Berlin-Wilhelmsruh station

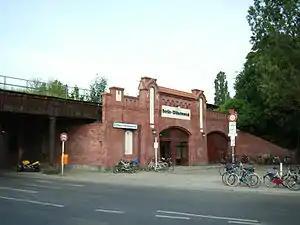

Berlin-Wilhelmsruh (in German "S-Bahnhof Berlin-Wilhelmsruh") is a railway station in the neighbourhood of Reinickendorf, right adjacent to the locality of Wilhelmsruh, in the city of Berlin, Germany. Until the 1938 administrative border shift, the station happened to be within the boundaries of Wilhelmsruh. It is served by the Berlin S-Bahn and a local bus. The reconnection of the station with the Berlin–Groß Schönebeck Railway is planned.